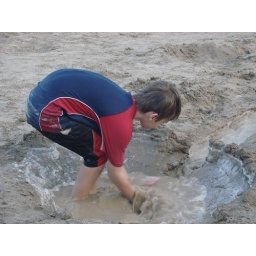
Children make artificial lake and river in the sand